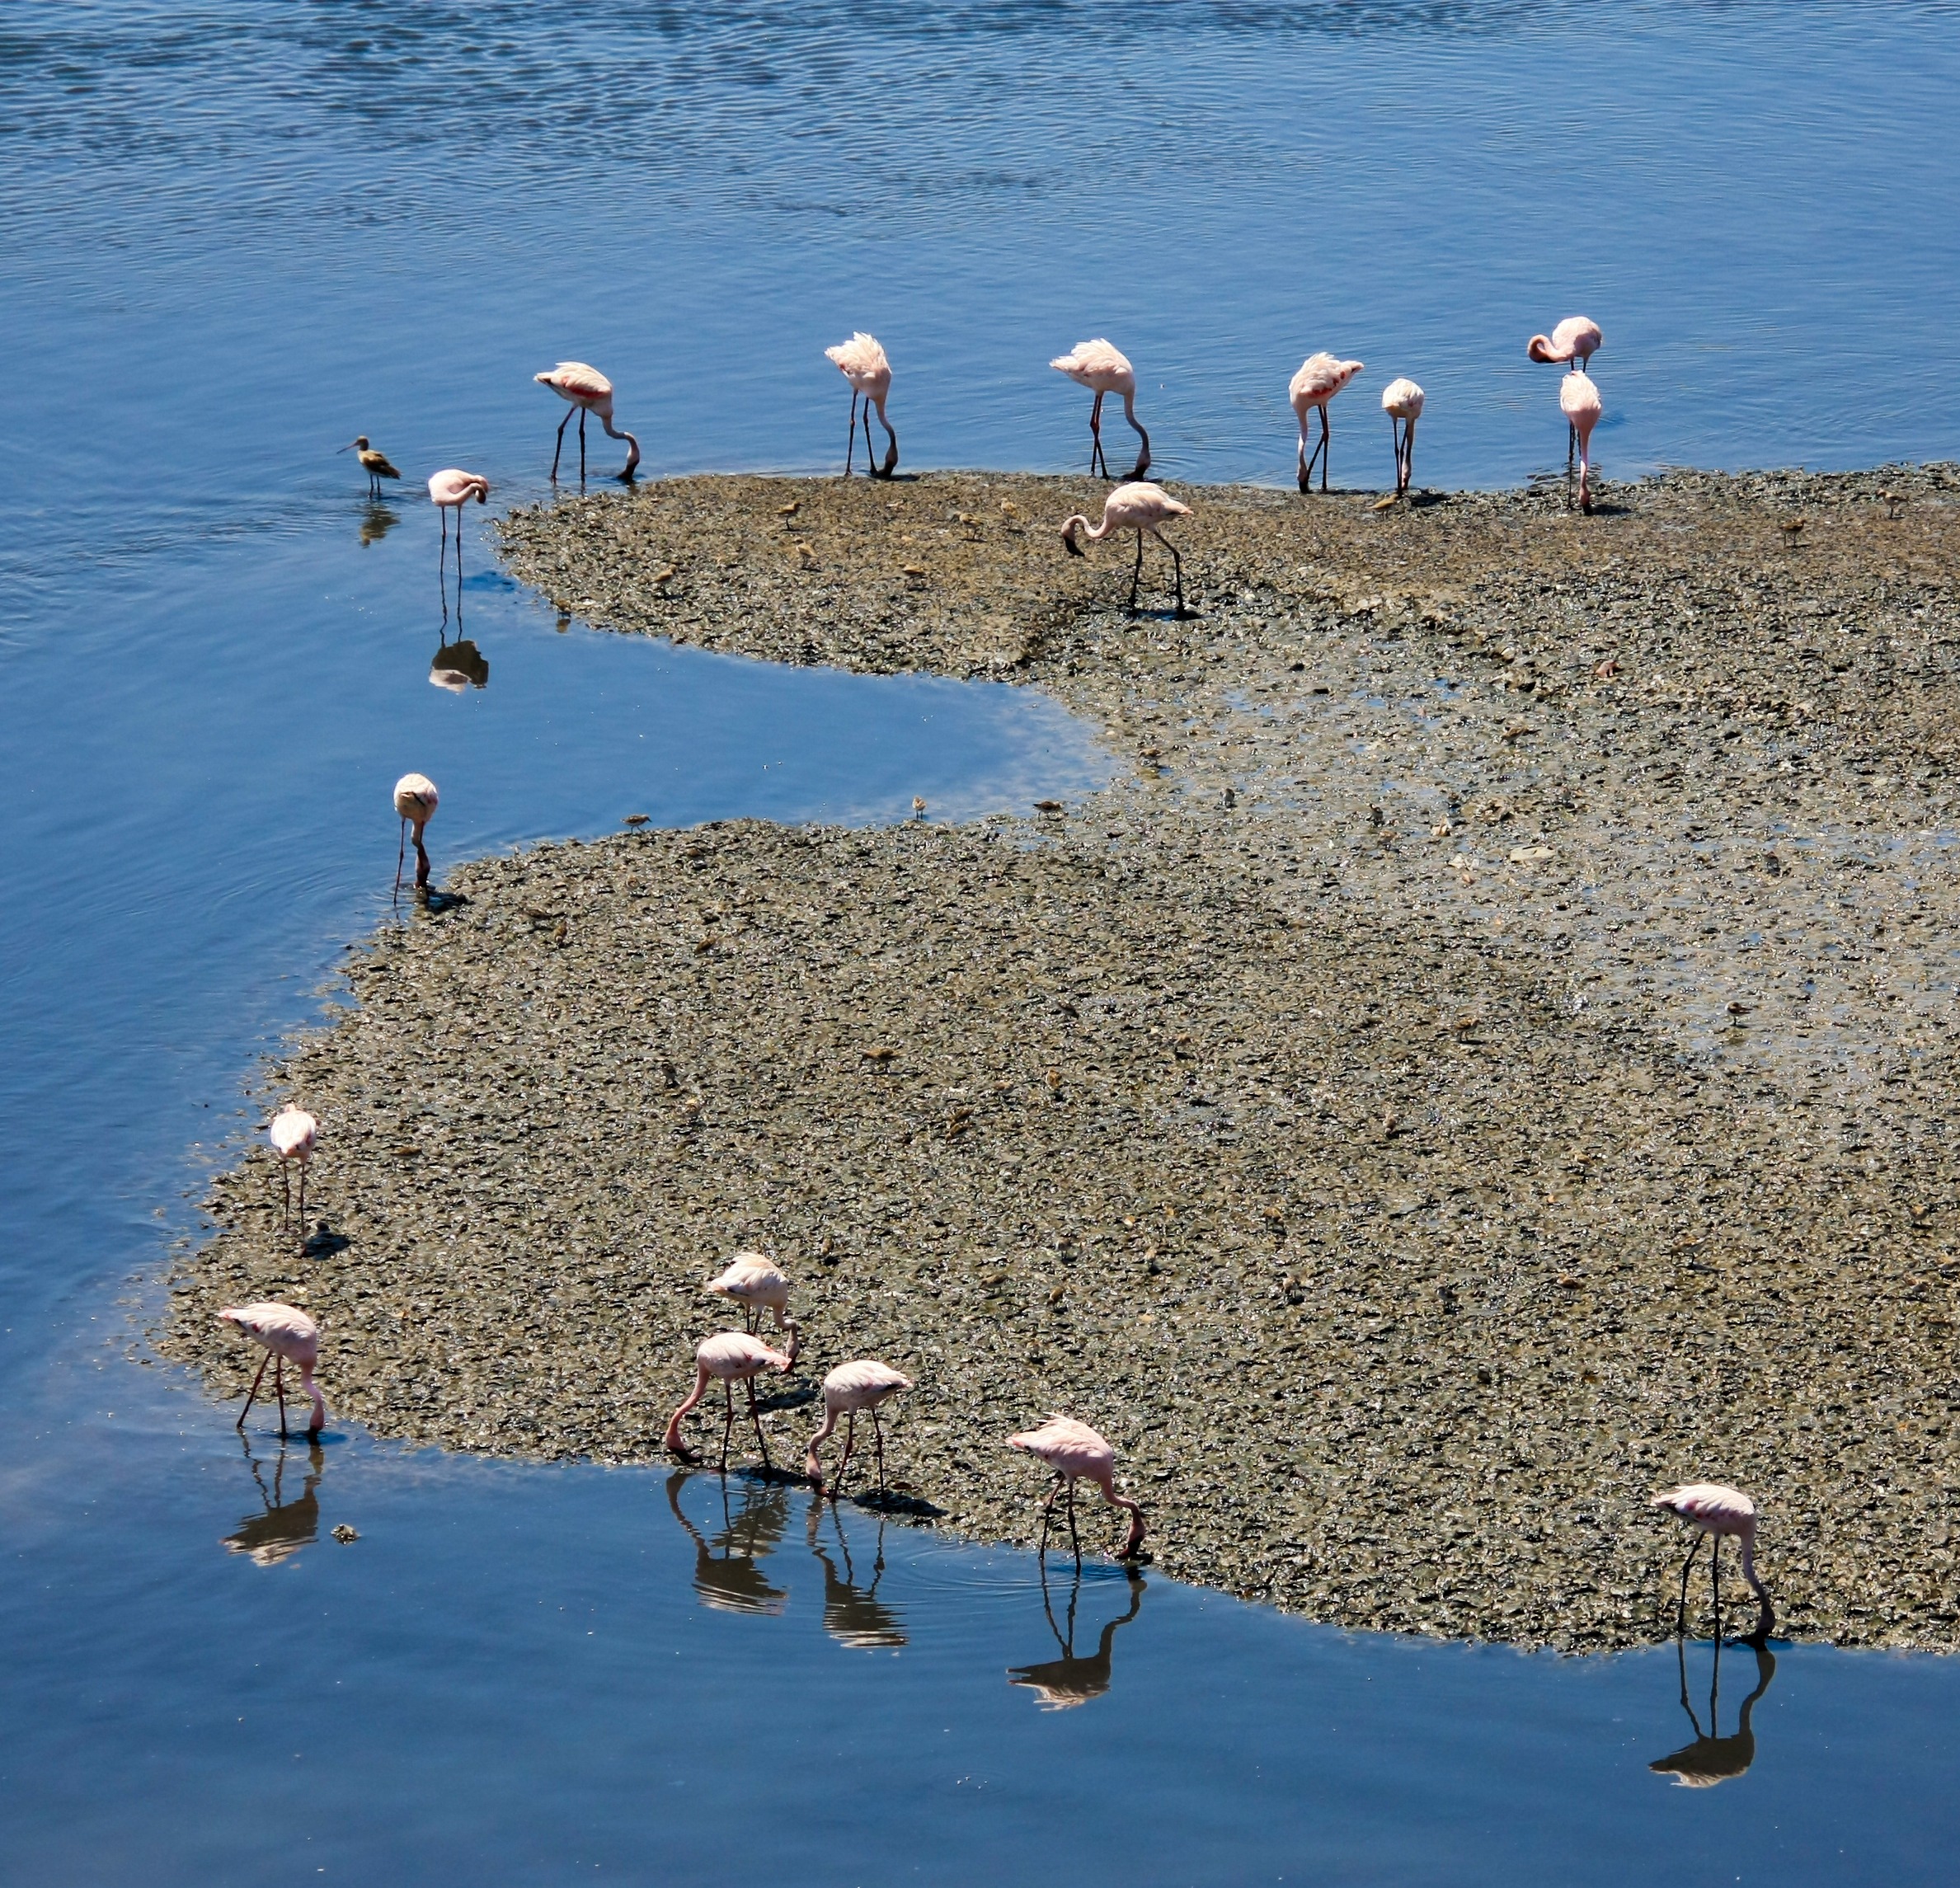
beach, sea, coast, water, sand, ocean, swamp, bird, shore, lake, vacation, reflection, bay, blue, fauna, body of water, feeding, flamingos, cape, longnecked